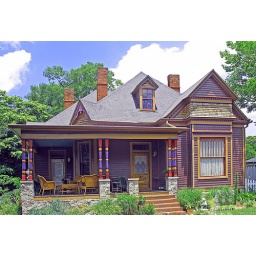
A very colorful victorian house in Nashville, TN.